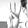
ASL letter: W